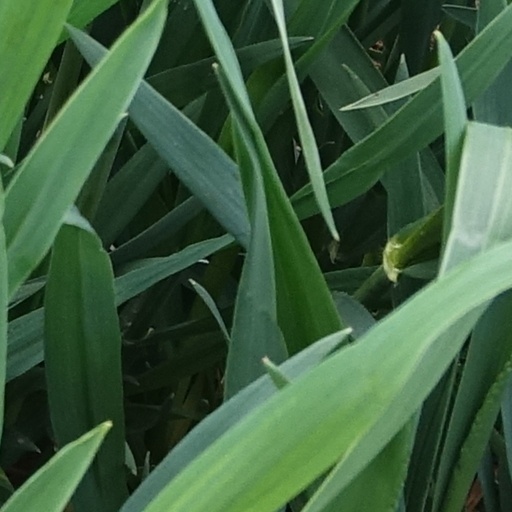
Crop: wheat